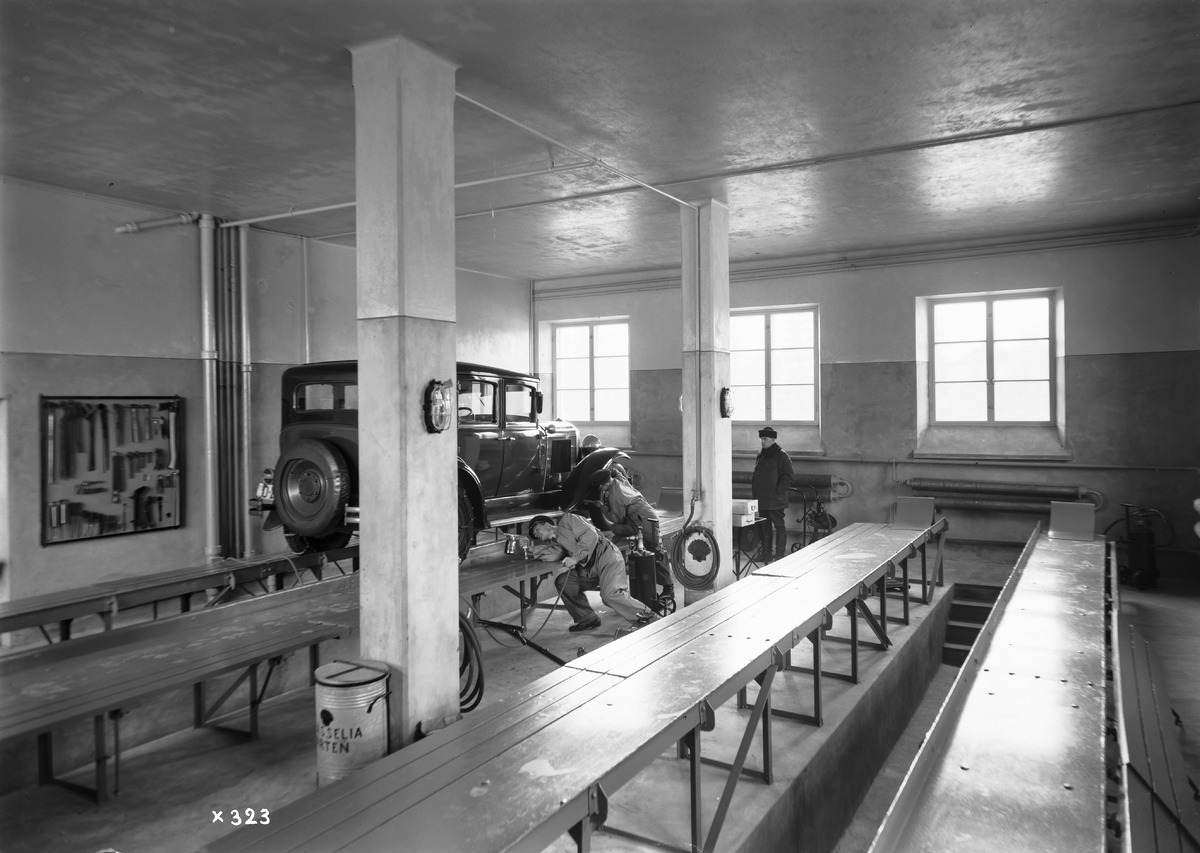
Sisäkuva Shell Oy:n uudelta huoltoasemalta Oulun Pokkitörmältä
Interior of Shell's new service station at Oulu's Pokkitörmä
sisällön kuvaus: Sisäkuva Shell Oy:n uudelta huoltoasemalta Oulun Pokkitörmältä 30.1.1934. content description: Interior of Shell's new service station at Oulu's Pokkitörmä on January 30, 1934.
Vuosi: 1934
Paikka: Suomi, Oulu, Suomi, Pohjois-Pohjanmaa, Oulu
Aiheet: Shell Oy; huoltoasemat; sisäkuva; huoltamot; autot; service stations; gas stations; cars